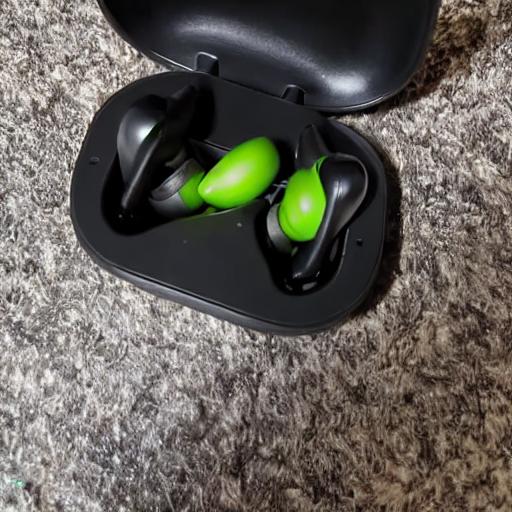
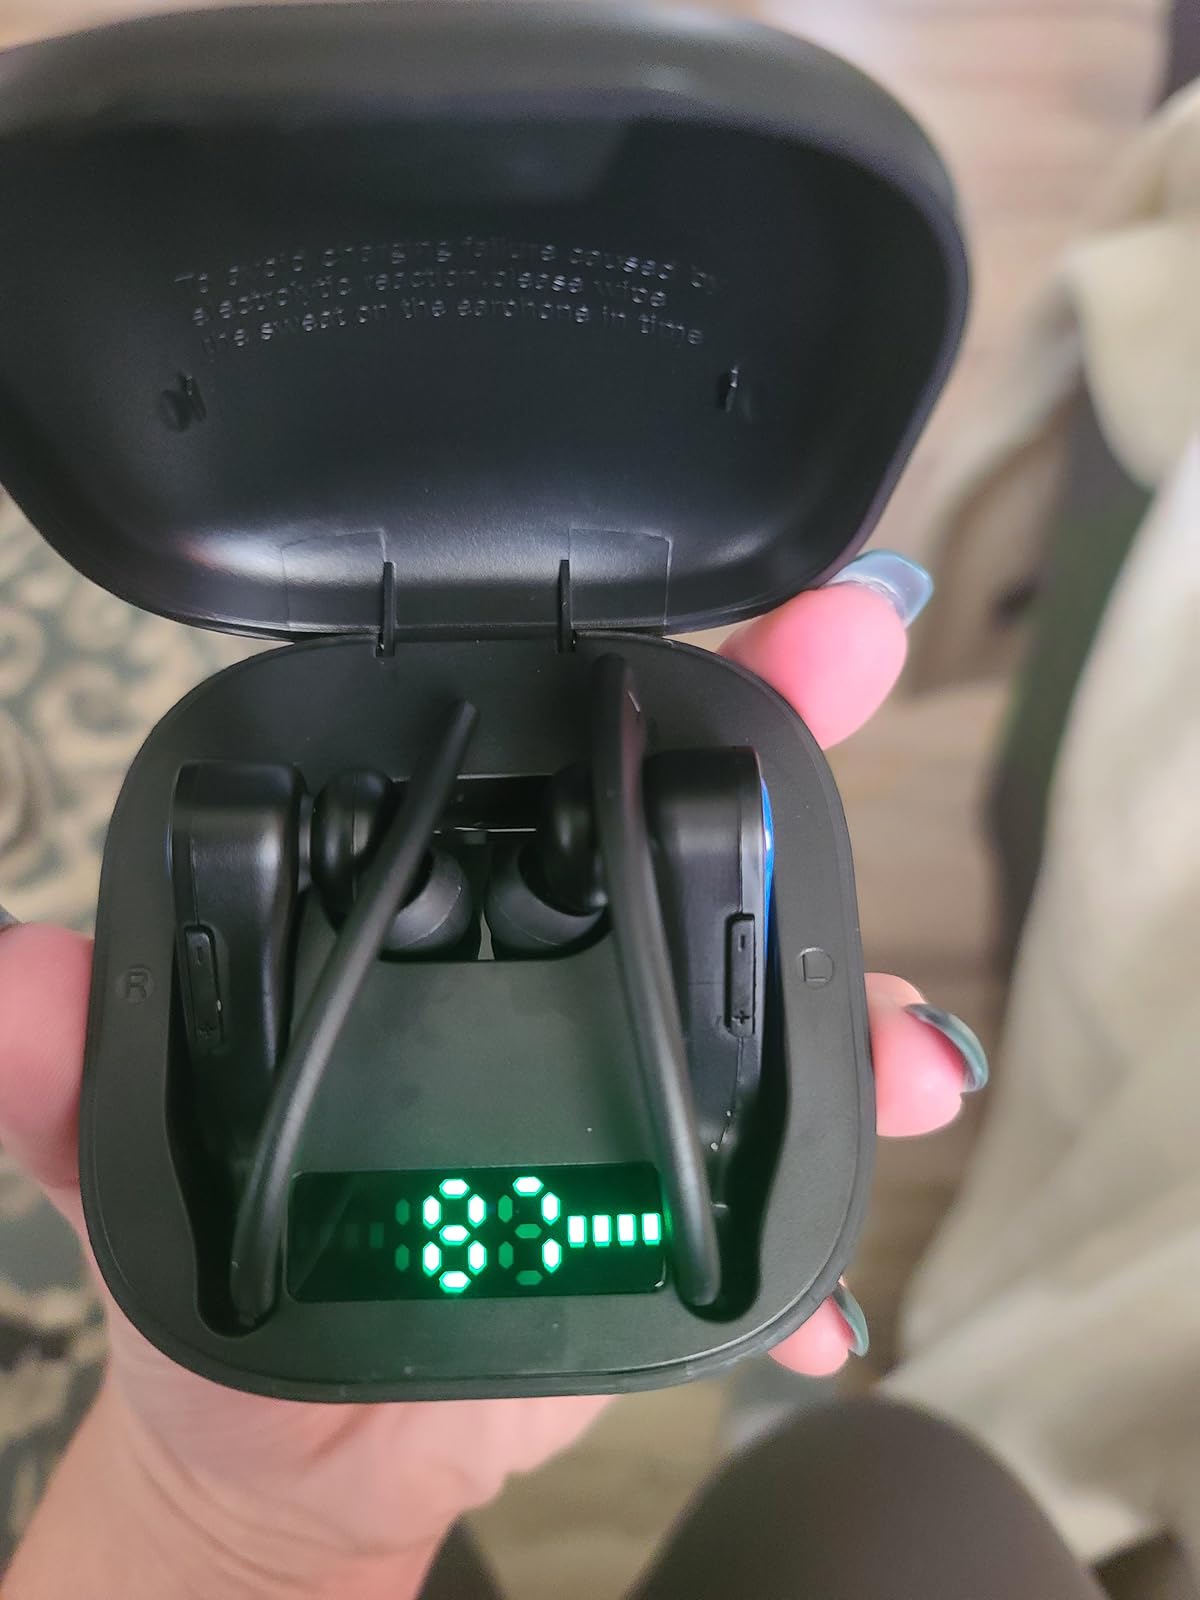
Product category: earbuds
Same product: no